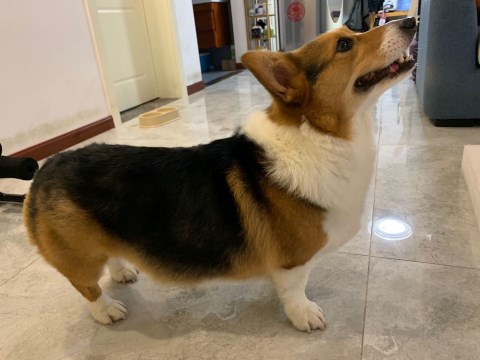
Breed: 2909-n000116-Cardigan